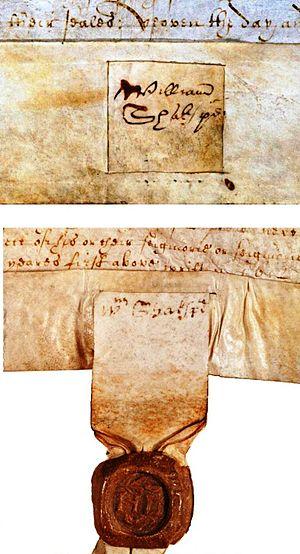
L'écriture de William Shakespeare est connue par seulement six signatures, toutes apparaissant sur des documents juridiques. Toutefois, beaucoup de chercheurs pensent que trois pages manuscrites de la pièce de théâtre Sir Thomas More sont de sa main. Toutes ont été écrites avec un style d'écriture connu sous le nom d'écriture secrétaire, courant à l'époque de Shakespeare, mais qui commençait déjà à être remplacé par l'italique cursif.